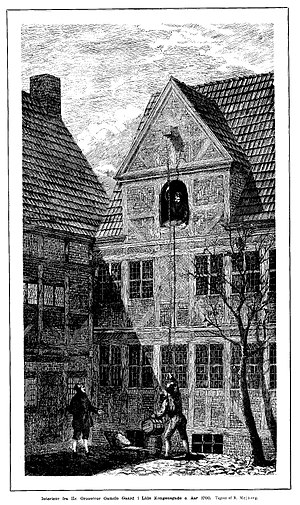
Skippernes Lavshus
Skippernes Lavshus tegnet af Reinhold Mejborg
Skippernes Lavshus var en renæssancebygning i Lille Kongensgade 33 i København, som husede Københavns Skipperlav.